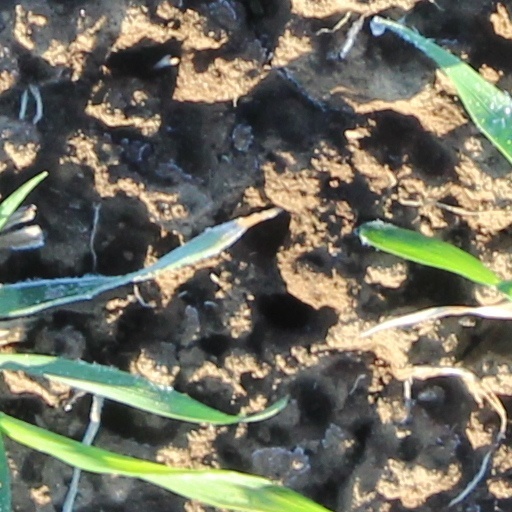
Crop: wheat